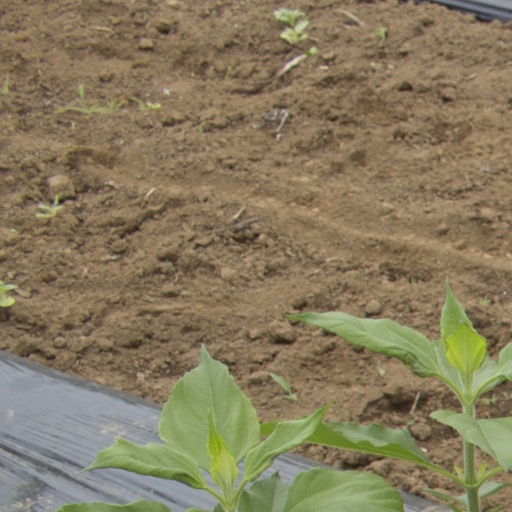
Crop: Jerusalem artichoke